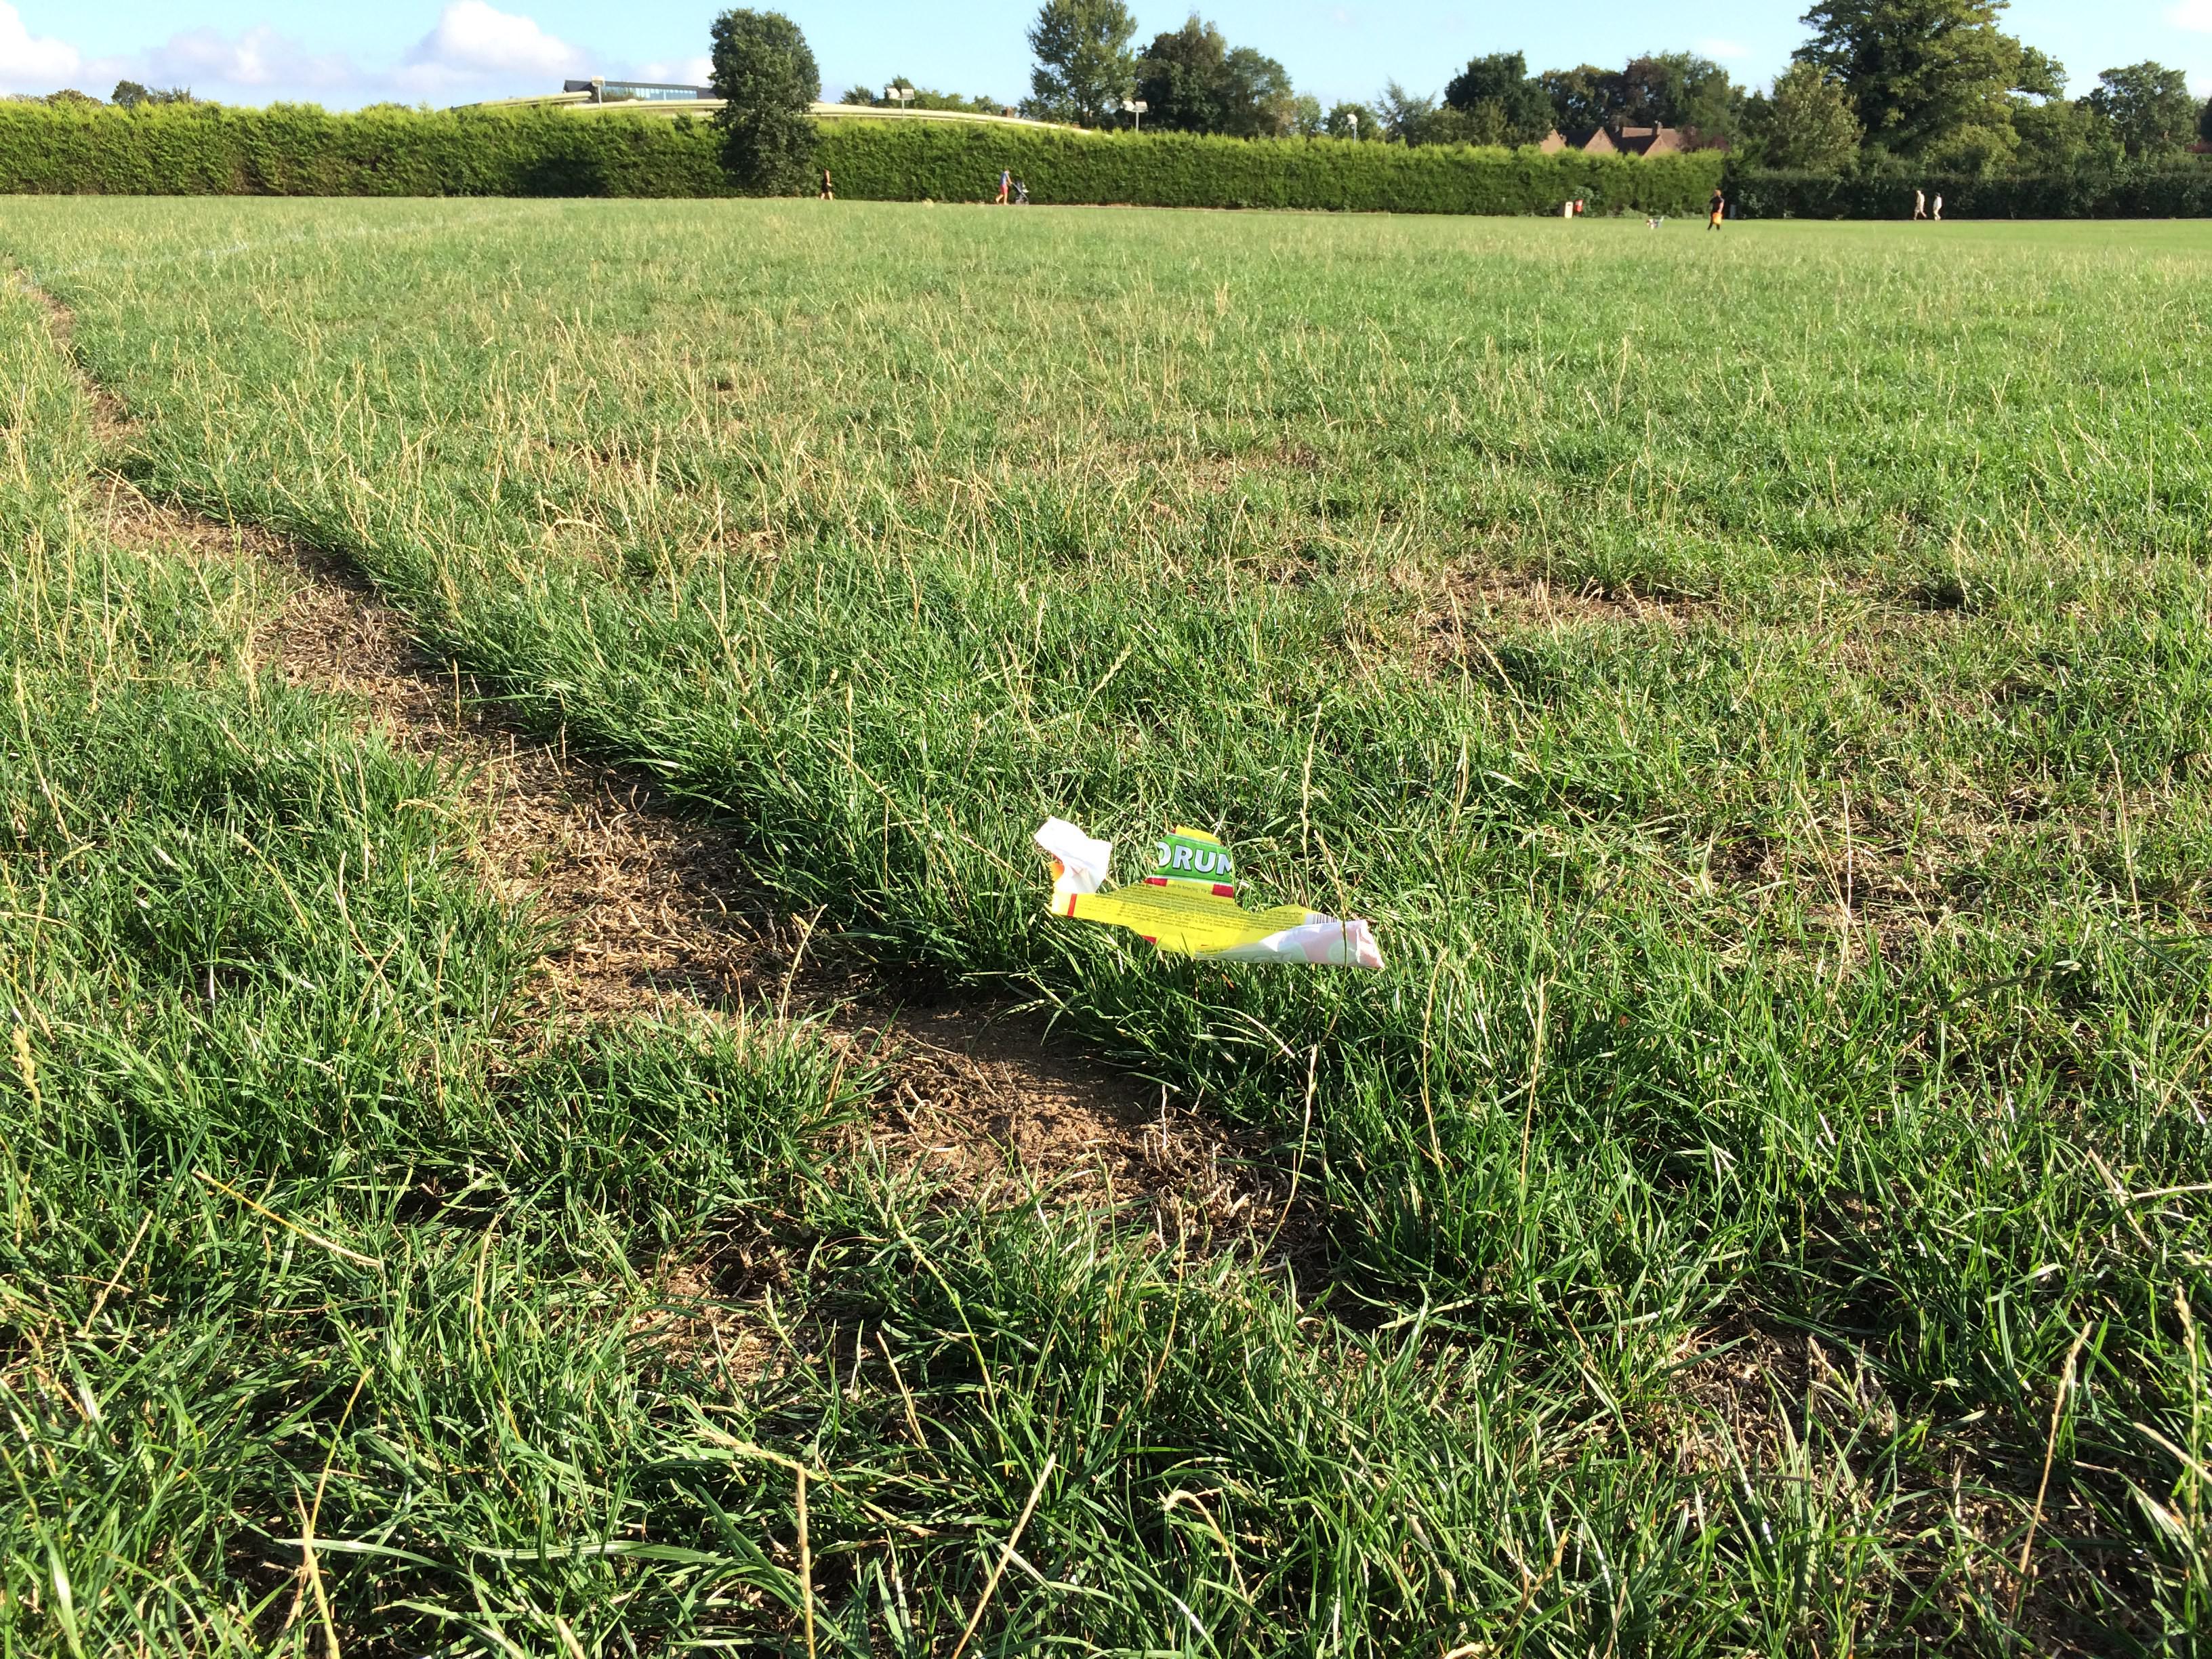
Object: Other plastic wrapper (Plastic bag & wrapper)